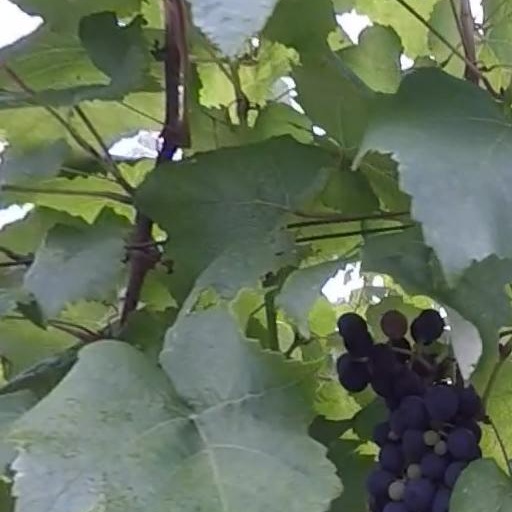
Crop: grape